2019–20 Exeter City F.C. season

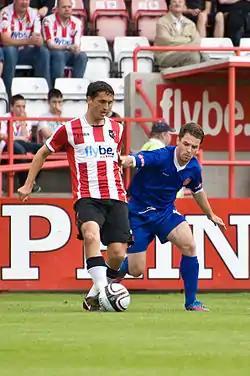
Craig Woodman played in 4 of Exeter's August fixtures.

A late Ryan Bowman goal sealed an opening day victory for Exeter against Sol Campbell's Macclesfield Town at St James Park, in a game watched by 4,502. City made it two on the spin against Stevenage Town, again courtesy of a late goal, this time through Nicky Law. In good form, an away EFL Cup tie against Coventry City F.C. beckoned. City however failed to carry over their league form, with a young side (featuring Ben Chrisene, who aged 15 years, 7 months and 1 day, became the club's youngest ever player to make a senior appearance) being defeated 4–1, with Sweeney scoring a consolation goal.